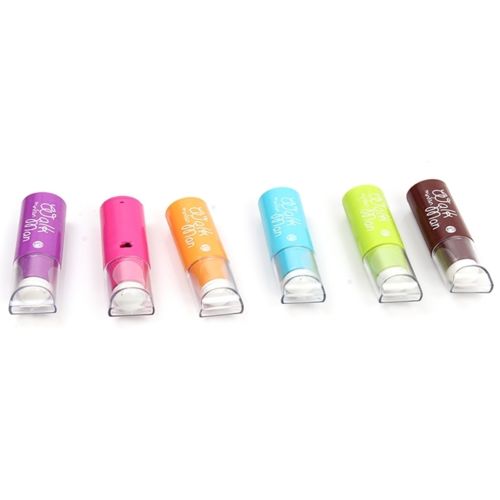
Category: fan